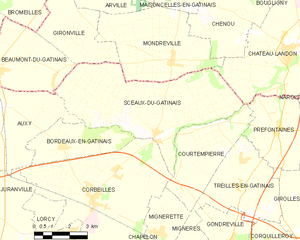
Sceaux-du-Gâtinais est une commune française située dans le département du Loiret en région Centre-Val de Loire.